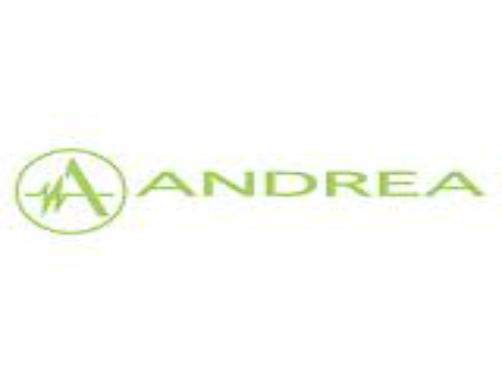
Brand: Andrea Electronics
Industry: Electronic